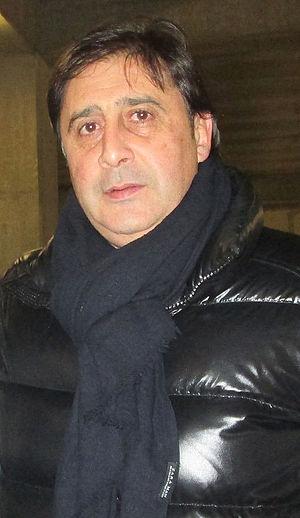
Lorenzo Juarros García, plus connu sous le nom de Loren, est un footballeur espagnol, né le 7 octobre 1966 à Mambrillas de Lara dans la province de Burgos. Il effectue l'essentiel de sa carrière avec la Real Sociedad.